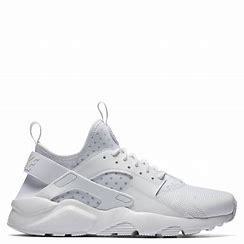
Brand: Nike
Model: Air Huarache Run Ultra